Schroeder Lumber Company Bunkhouse

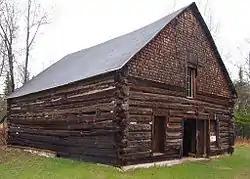
The Schroeder Lumber Company Bunkhouse, now used for storage at Lamb's Resort

The Schroeder Lumber Company Bunkhouse is the last remaining structure of a logging camp in Schroeder, Minnesota, United States, on the North Shore of Lake Superior. The Schroeder Lumber Company from Milwaukee, Wisconsin, established a camp there in 1895, on the Cross River. The loggers had plenty of white pine, balsam fir, and spruce trees to cut. Loggers also dynamited the top of the Cross River waterfall to widen the river and built a series of dams to hold water in reserve. This enabled the loggers to move the logs down the river and into Lake Superior, where they were collected into a "holding boom" that kept the logs from floating away. The camp operated until 1905, when crews left to log the Apostle Islands.